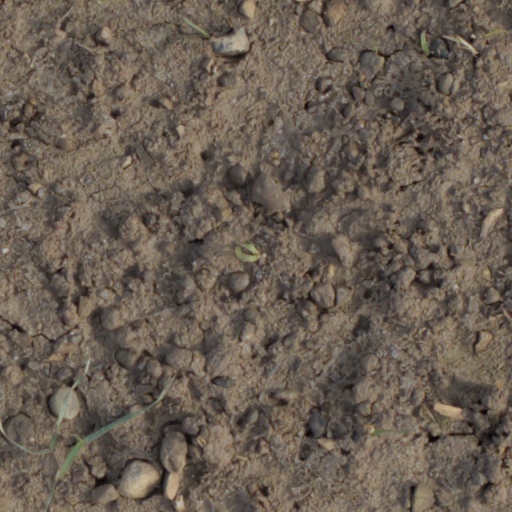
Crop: wheat